Ultraseven

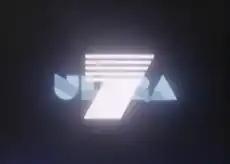
Title card for the Cinar dub

Tohru Narita was assigned to design the aliens, monsters, and vehicles. Narita's design for Ultraseven was inspired by Mayan culture and originally chose silver and blue for the colors, but changed them to silver and red to avoid problems with the blue-screen matte process. Principal photography on the special effects began in May 1967 and casting began in June 1967. Many of the actors hired were chosen from Toho's acting pool, since the studio was one of the financial investors for Tsuburaya Productions. Yoji Hashimoto and Toshimichi Miwa were put in charge of duties with TBS for the show, while Eiji Tsuburaya served as the chief producer and supervisor for the show and Masami Sueyasu reprised his role as a hands-on producer for Tsuburaya Productions.